Traian Herseni

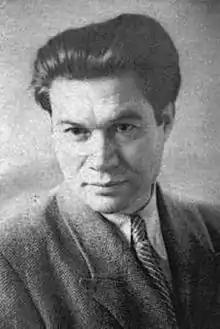

Traian Herseni (February 18, 1907 – July 17, 1980) was a Romanian social scientist, journalist, and political figure. First noted as a favorite disciple of Dimitrie Gusti, he helped establish the Romanian school of rural sociology in the 1920s and early 1930s, and took part in interdisciplinary study groups and field trips. A prolific essayist and researcher, he studied isolated human groups across the country, trying to define relations between sociology, ethnography, and cultural anthropology, with an underlying interest in sociological epistemology. He was particularly interested in the peasant cultures and pastoral society of the Făgăraș Mountains. Competing with Anton Golopenția for the role of Gusti's leading disciple, Herseni emerged as the winner in 1937; from 1932, he also held a teaching position at the University of Bucharest.